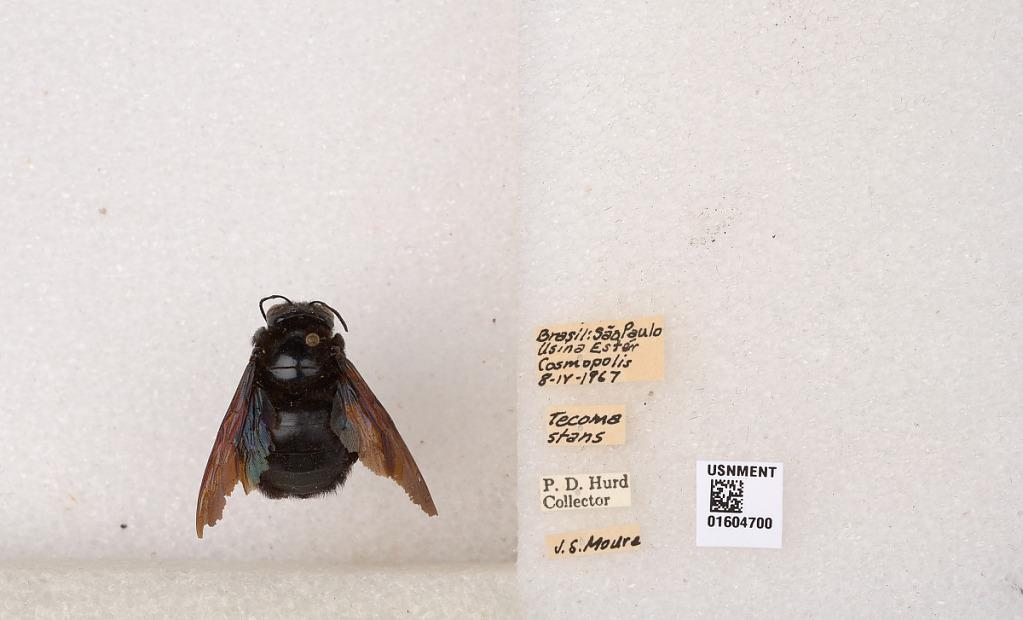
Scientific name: Xylocopa
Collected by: P. Hurd & J. Moure
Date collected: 1967-4-8
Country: Brazil
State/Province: Sao Paulo
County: Cosmopolis
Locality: Usina Ester